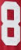
Number: 8